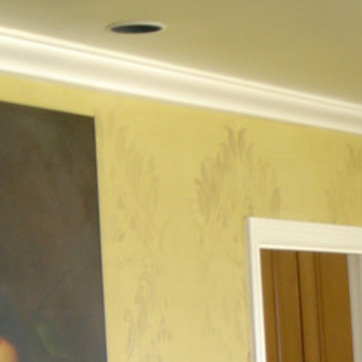
Material: wallpaper